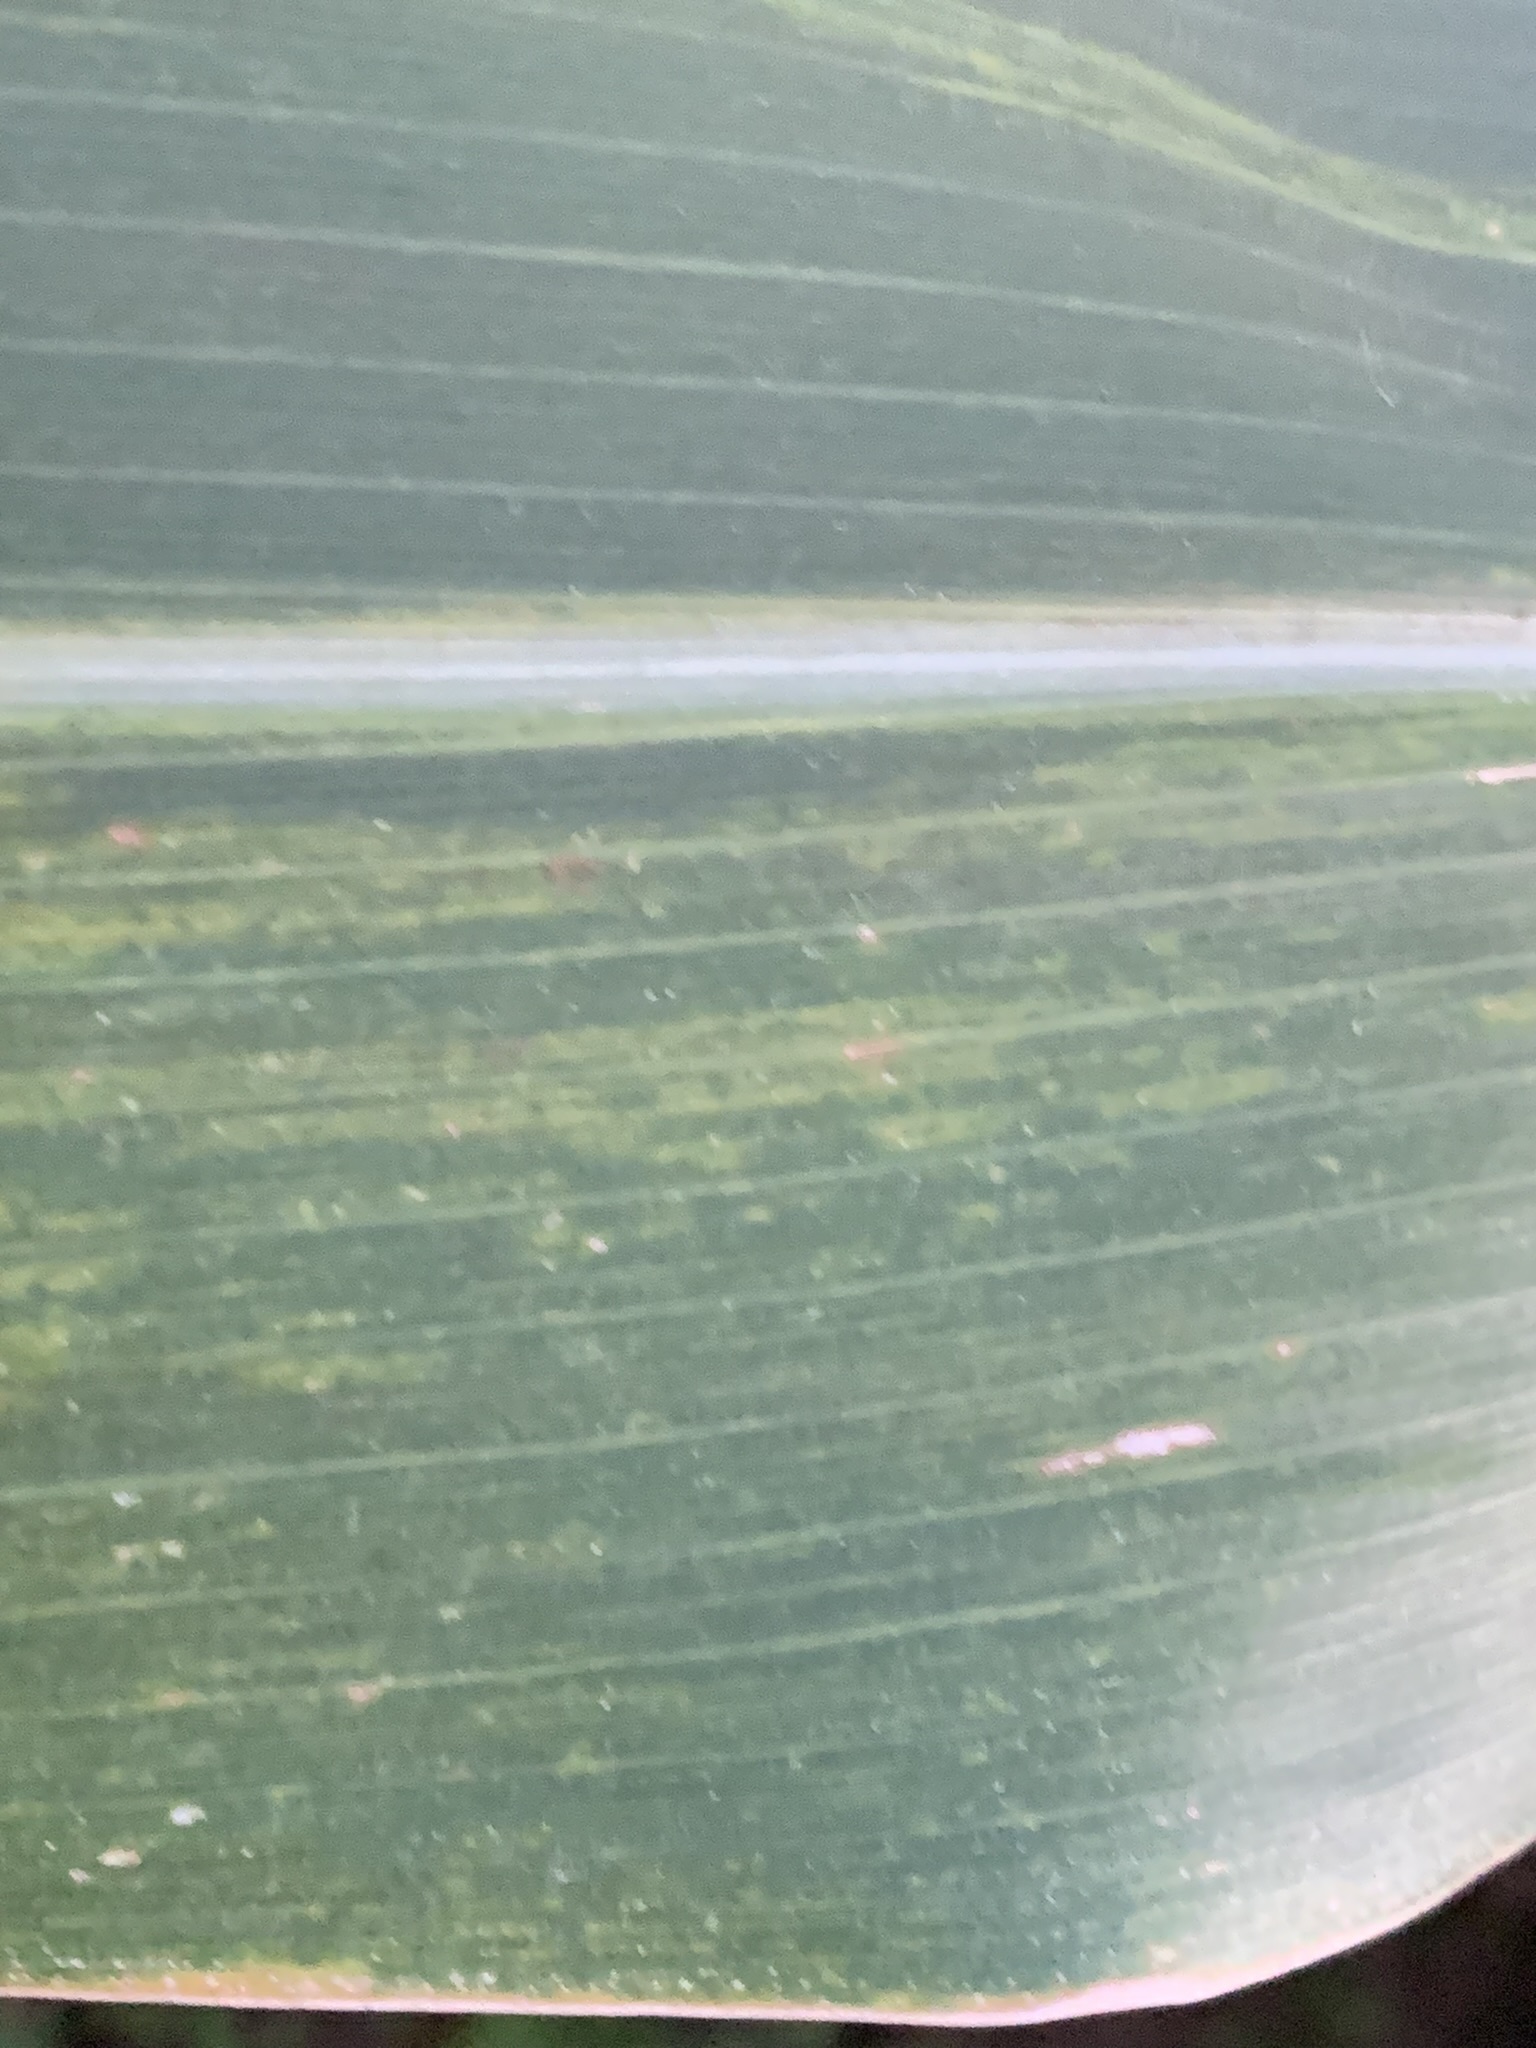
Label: MLN